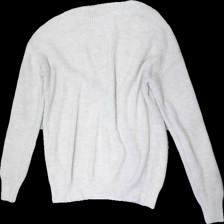
View: back
Type: Cardigan
Category: Ladies
Brand: Missing
Colors: Beige
Material: 100% Polyester
Cut: Regular
Season: Spring
Price range: 100-150
Recommended usage: Reuse
Description: Beige knitted cardigan